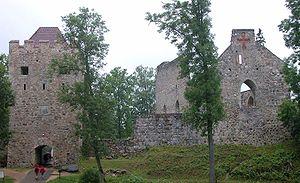
Sigulda est une ville de la région de Vidzeme en Lettonie, à 53 kilomètres de la capitale Riga. Située sur les rives de la Gauja, elle fait partie du territoire du Parc national de la Gauja. C'est le centre administratif de Siguldas novads. La population est de 10 603 habitants répartie sur une superficie de 18,2 kilomètres carrés.